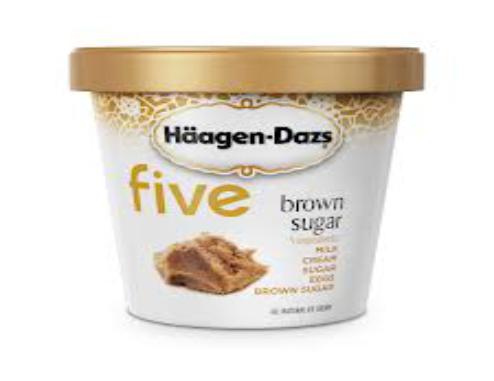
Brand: haagen-dazs
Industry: Food